Jake Wightman

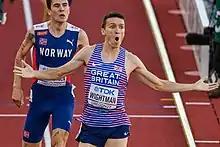
Wightman winning gold at the 2022 World Championships in Eugene

Wightman continued his good form in August by taking a bronze in his specialist event at the Commonwealth Games Birmingham 2022, and a silver for the 800 m at the European Championships held in Munich.